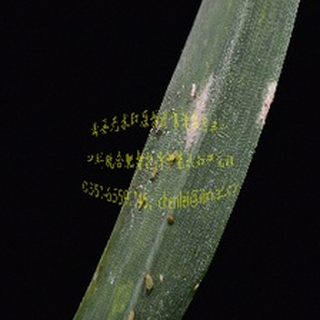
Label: wheat_mildew